Vientiane

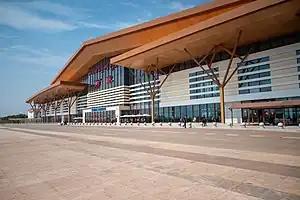
Vientiane railway station

There are regular bus services connecting Vientiane Bus Station with the rest of the country. In Vientiane, regular bus services around the city are provided by Vientiane Capital State Bus Enterprise.